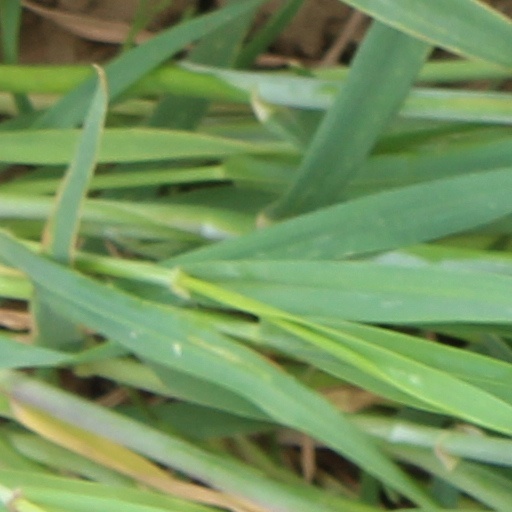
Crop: wheat